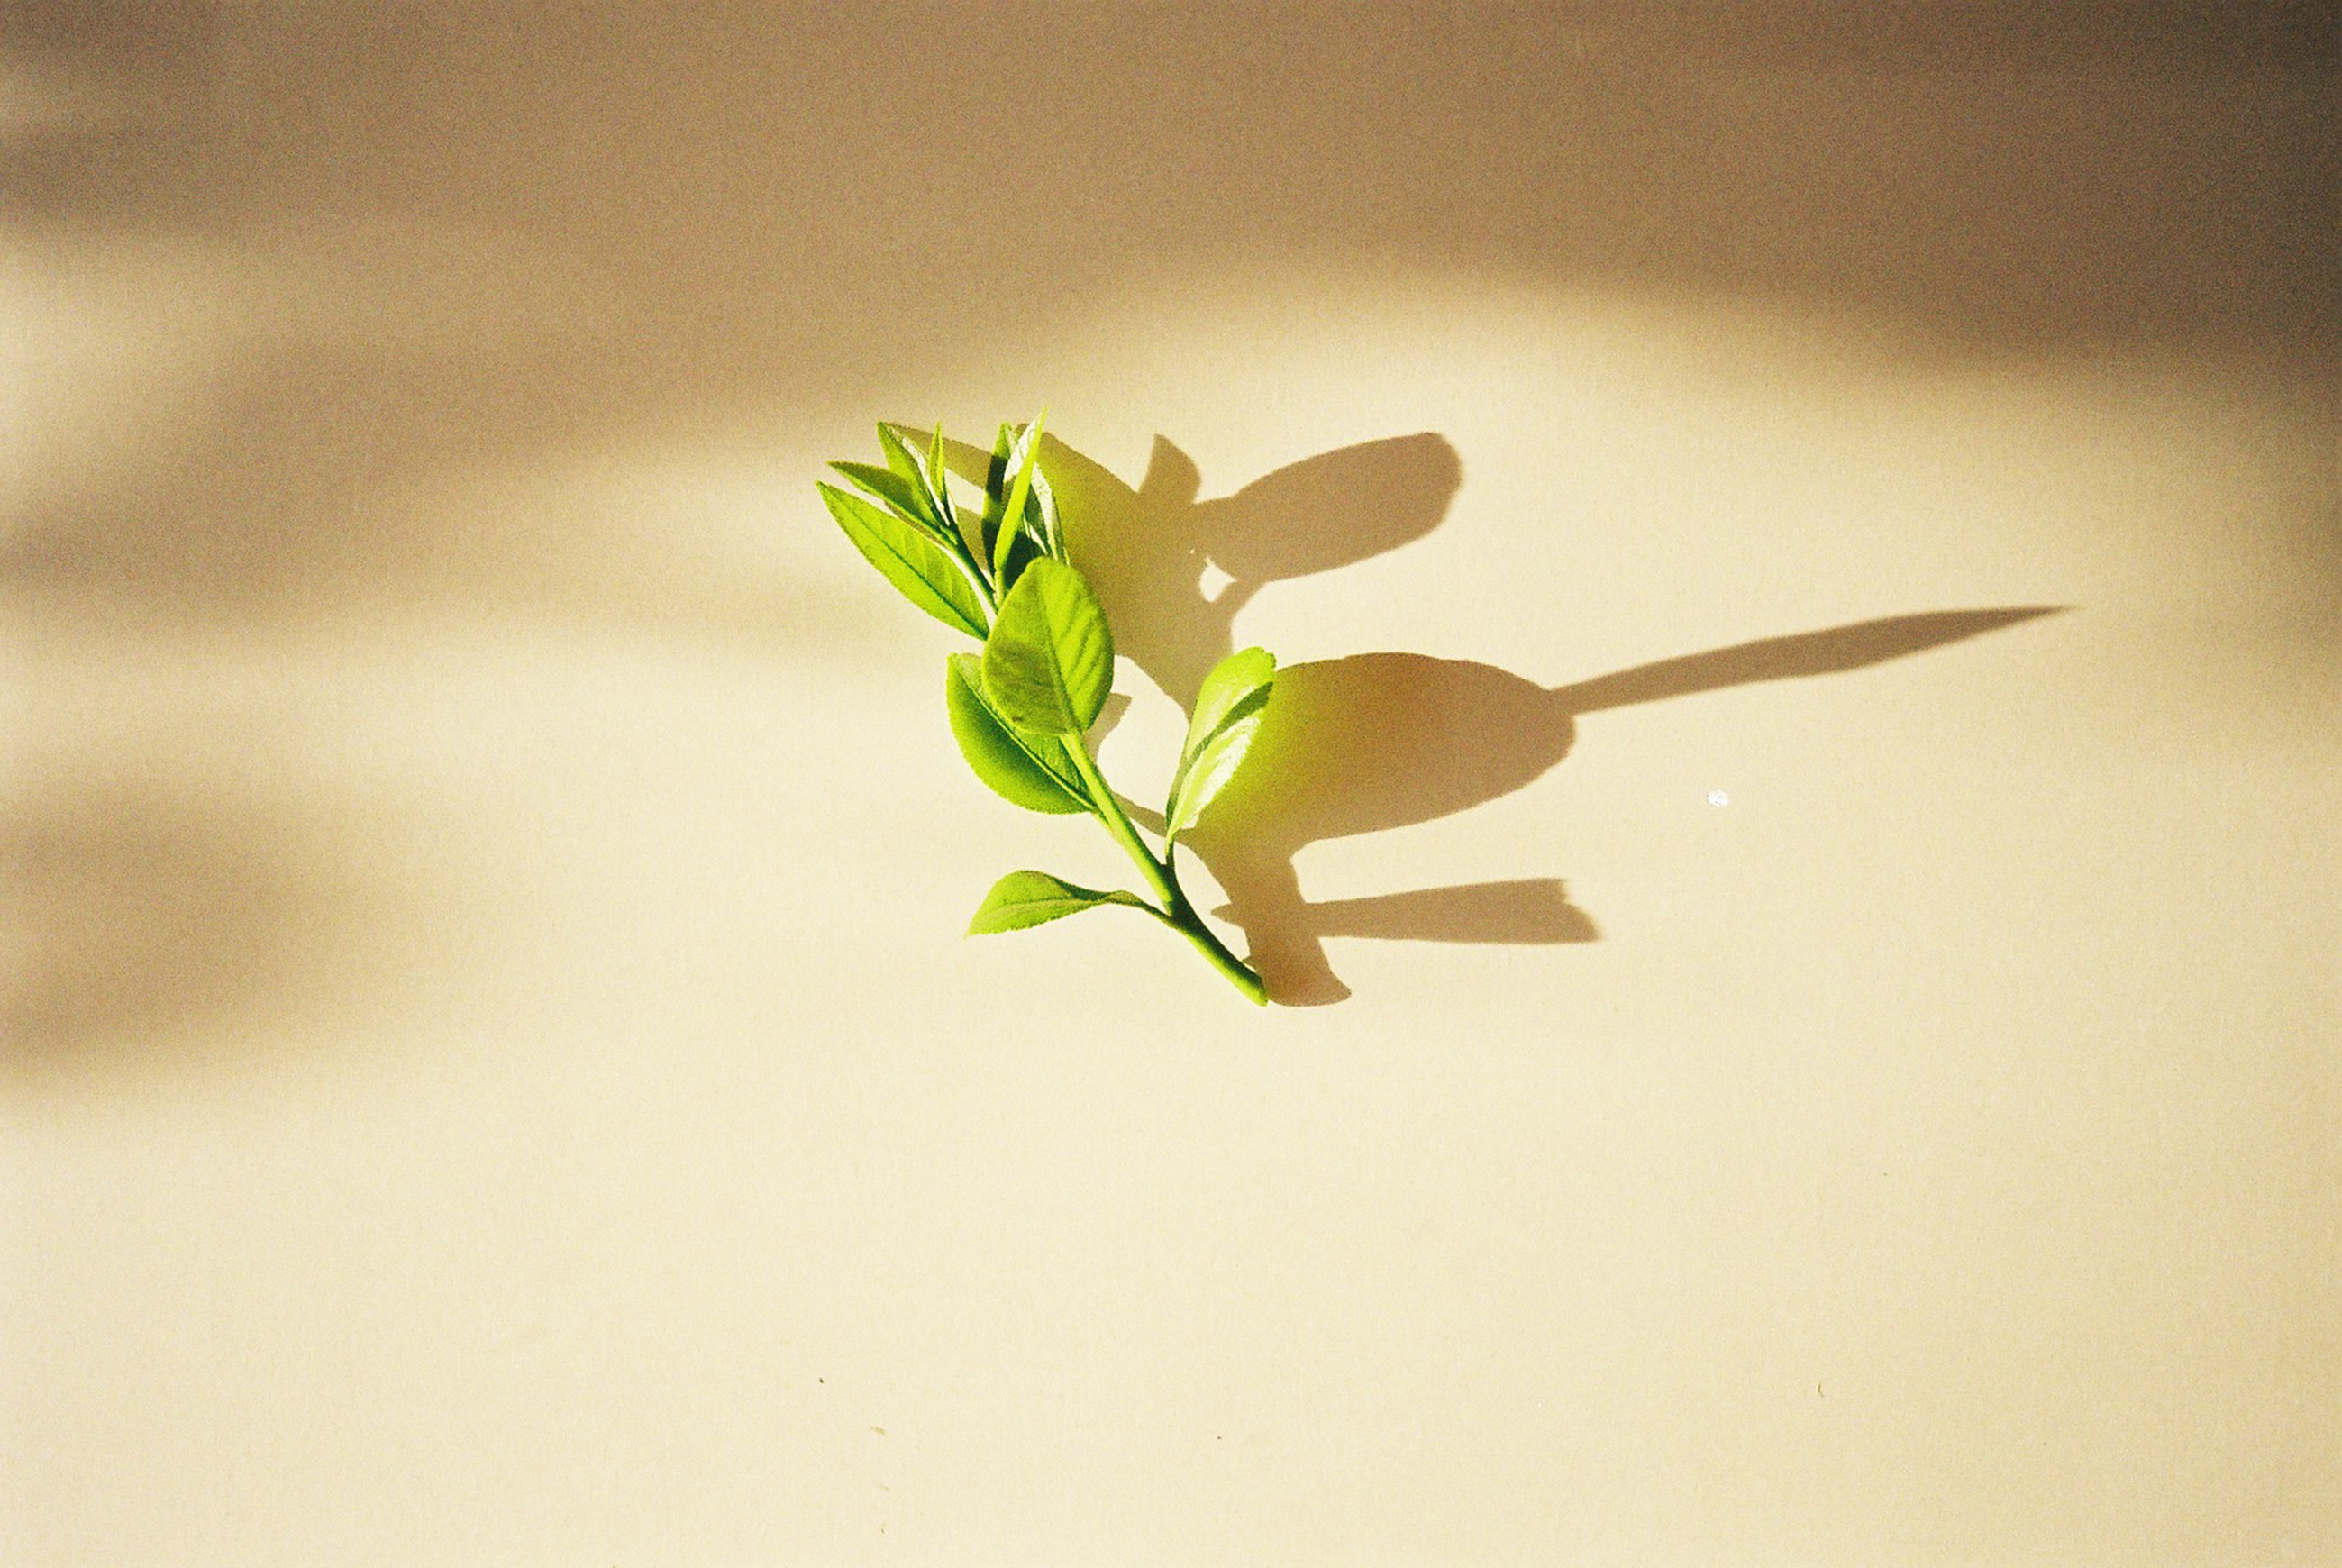
branch, plant, leaf, flower, petal, green, botany, yellow, flora, close up, macro photography, plant stem